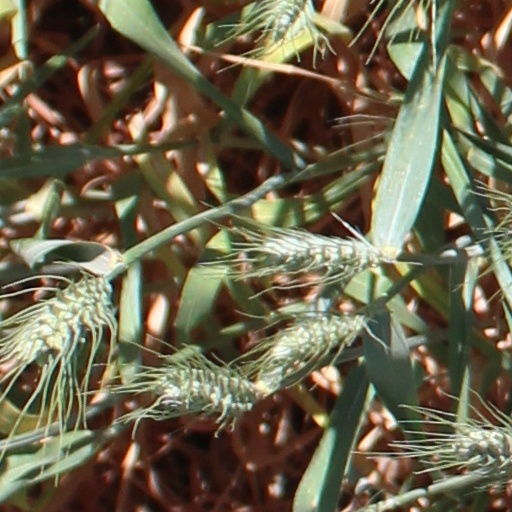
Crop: wheat